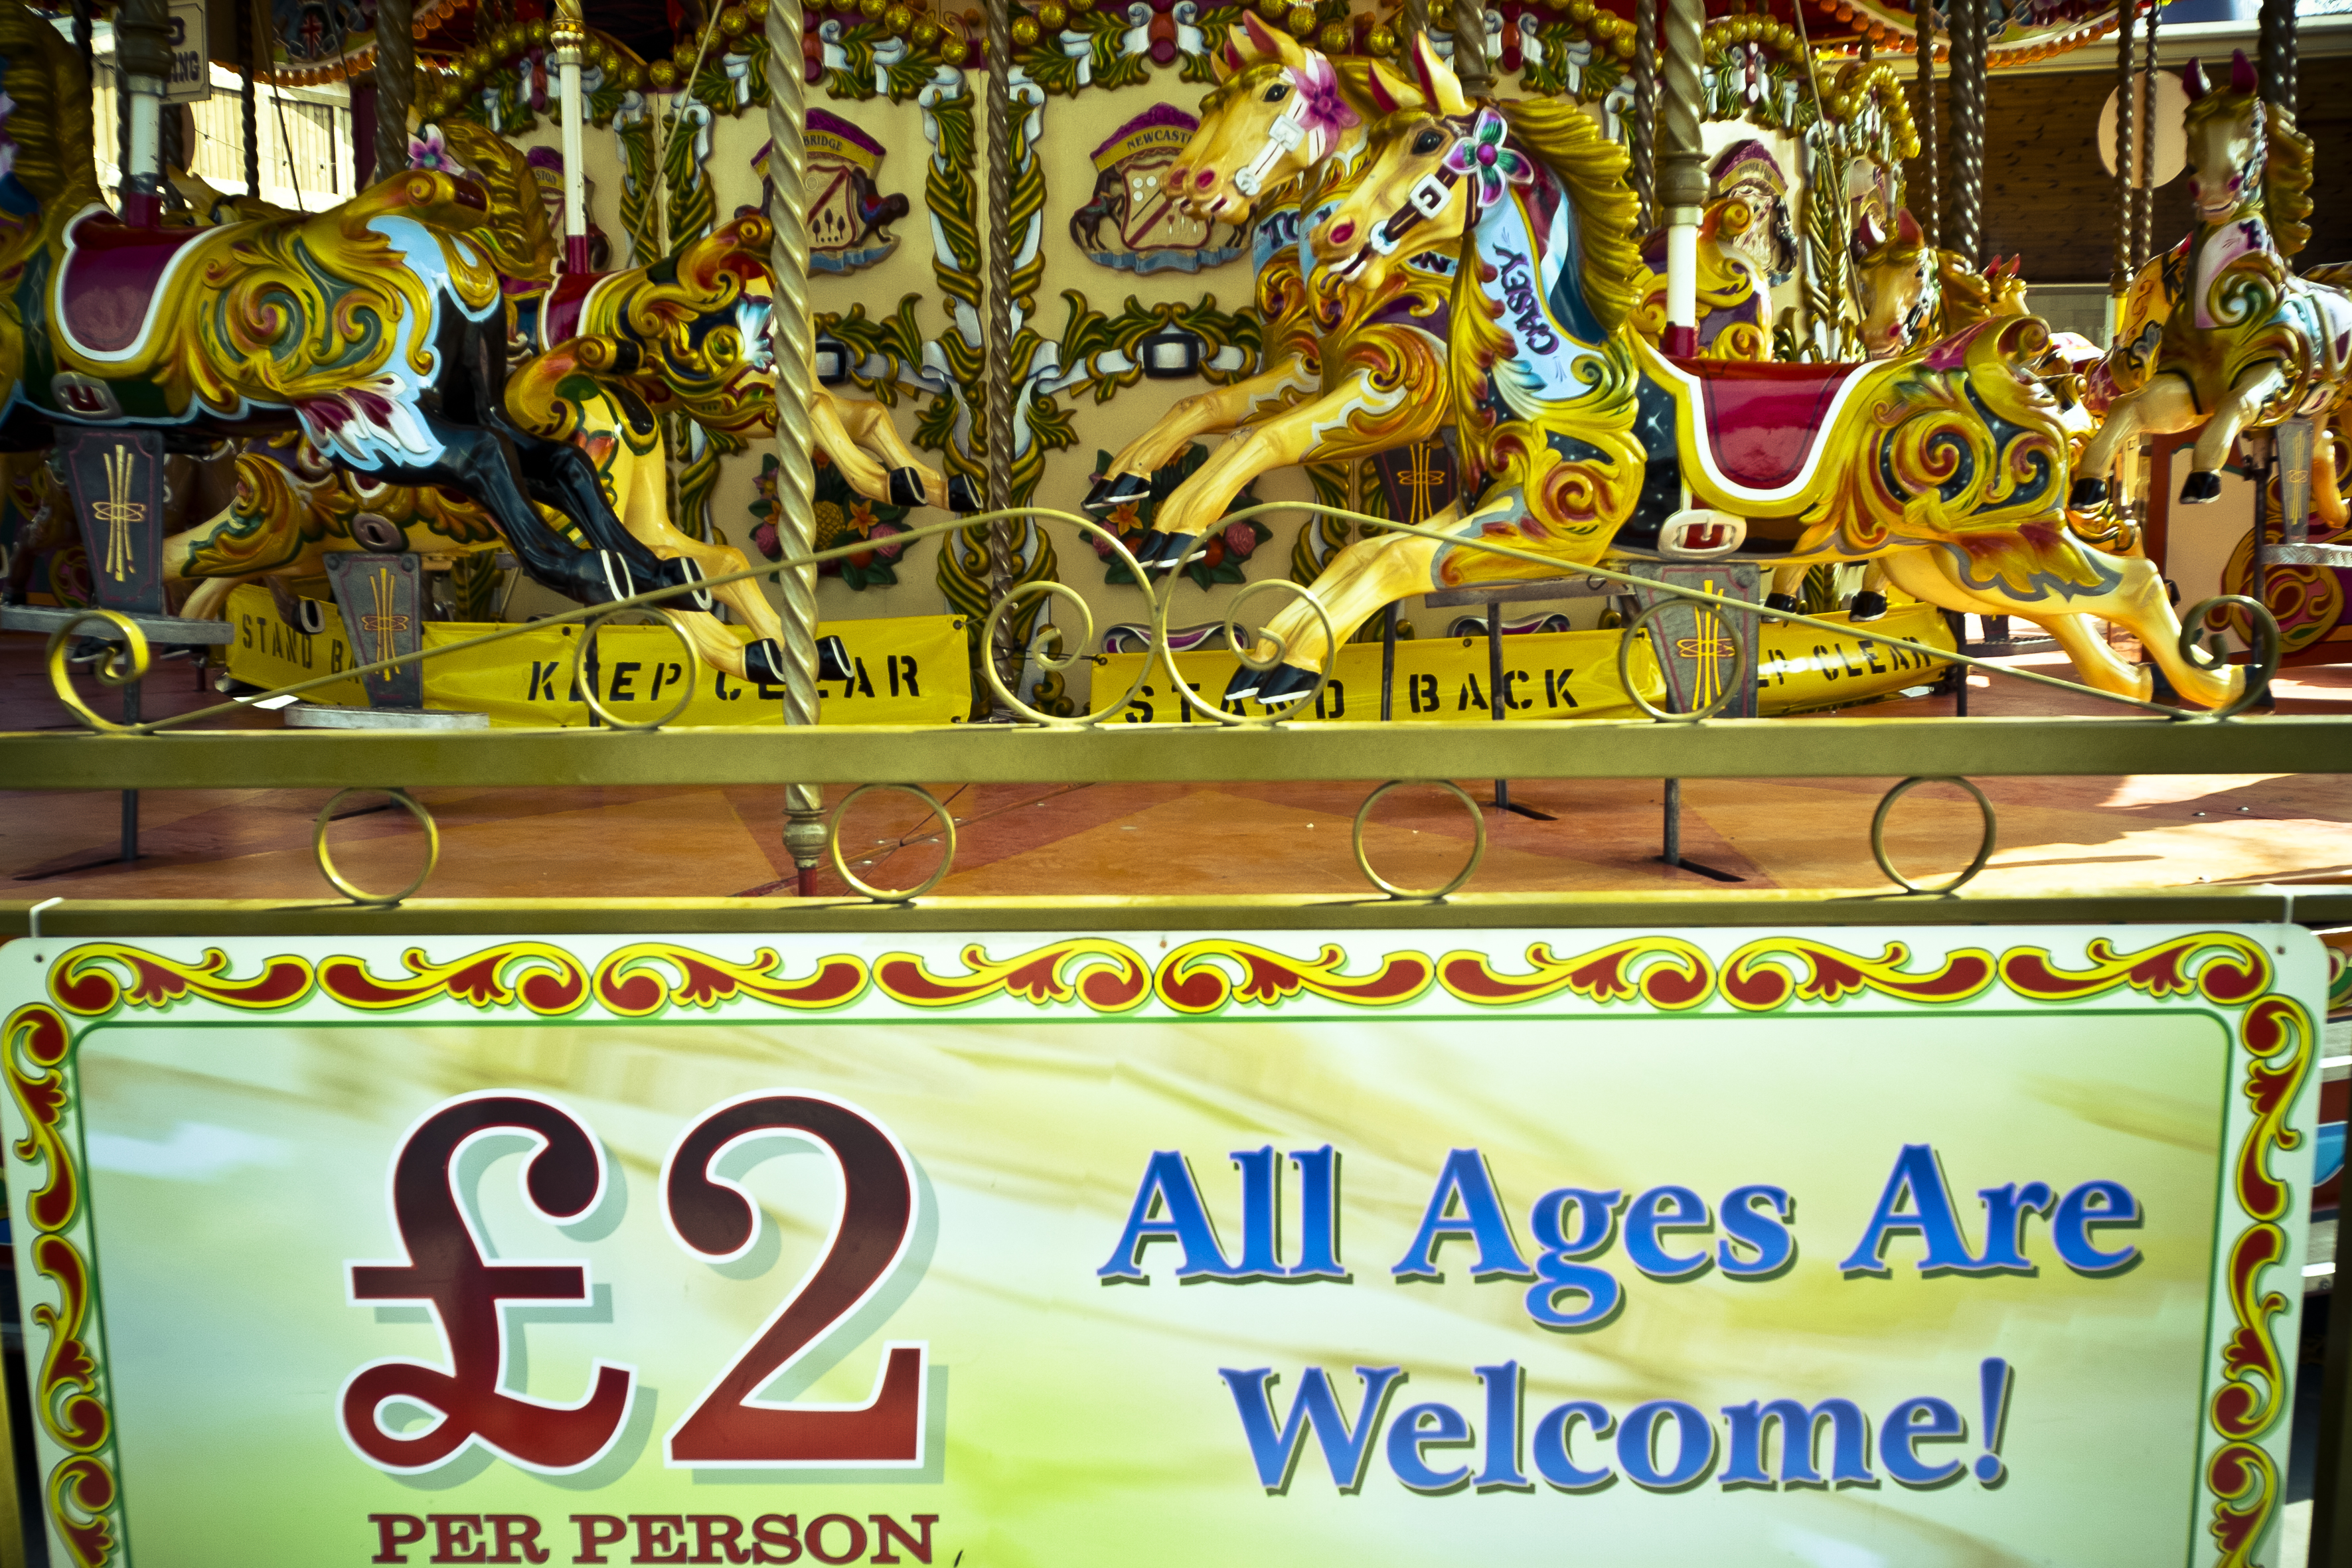
street, urban, travel, recreation, fujifilm, amusement park, park, uk, england, london, fuji, games, fujixt1, fujix